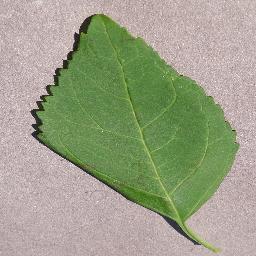
Label: Cherry___healthy